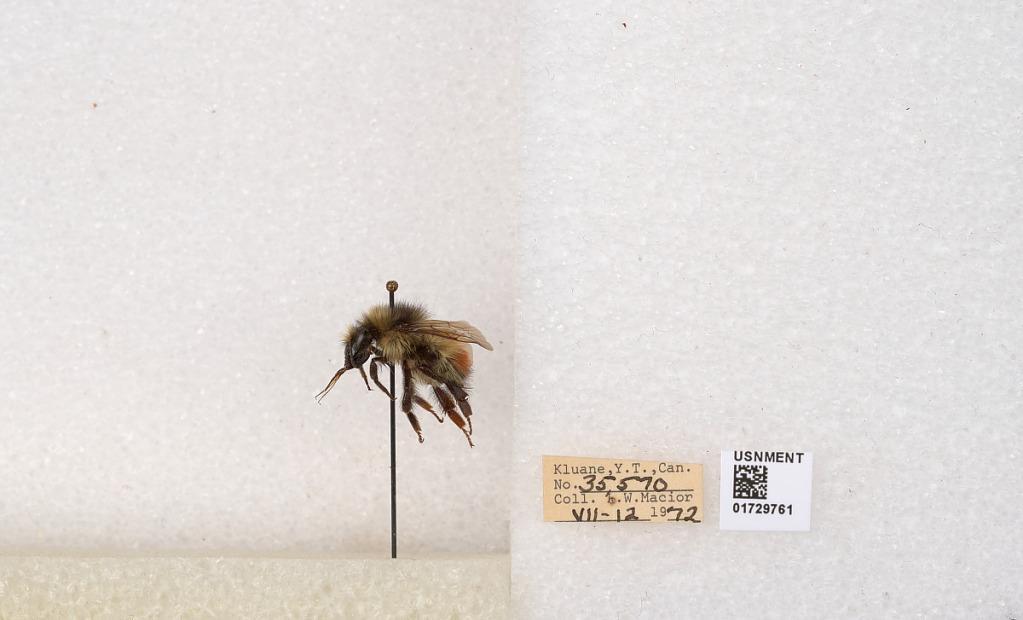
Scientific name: Bombus flavifrons Cresson
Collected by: L. Macior
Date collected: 1972-7-12
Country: Canada
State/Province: Yukon Territory
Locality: Kluane National Park and Reserve
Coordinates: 60.7493, -139.504